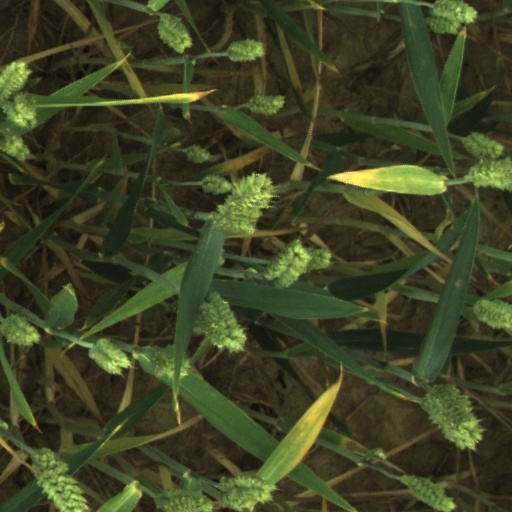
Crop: wheat